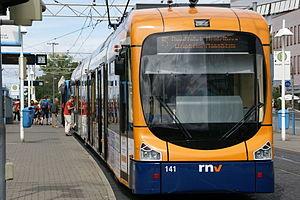
Le réseau de tramway de Heidelberg est une partie du réseau de transport public de Heidelberg, en Allemagne.